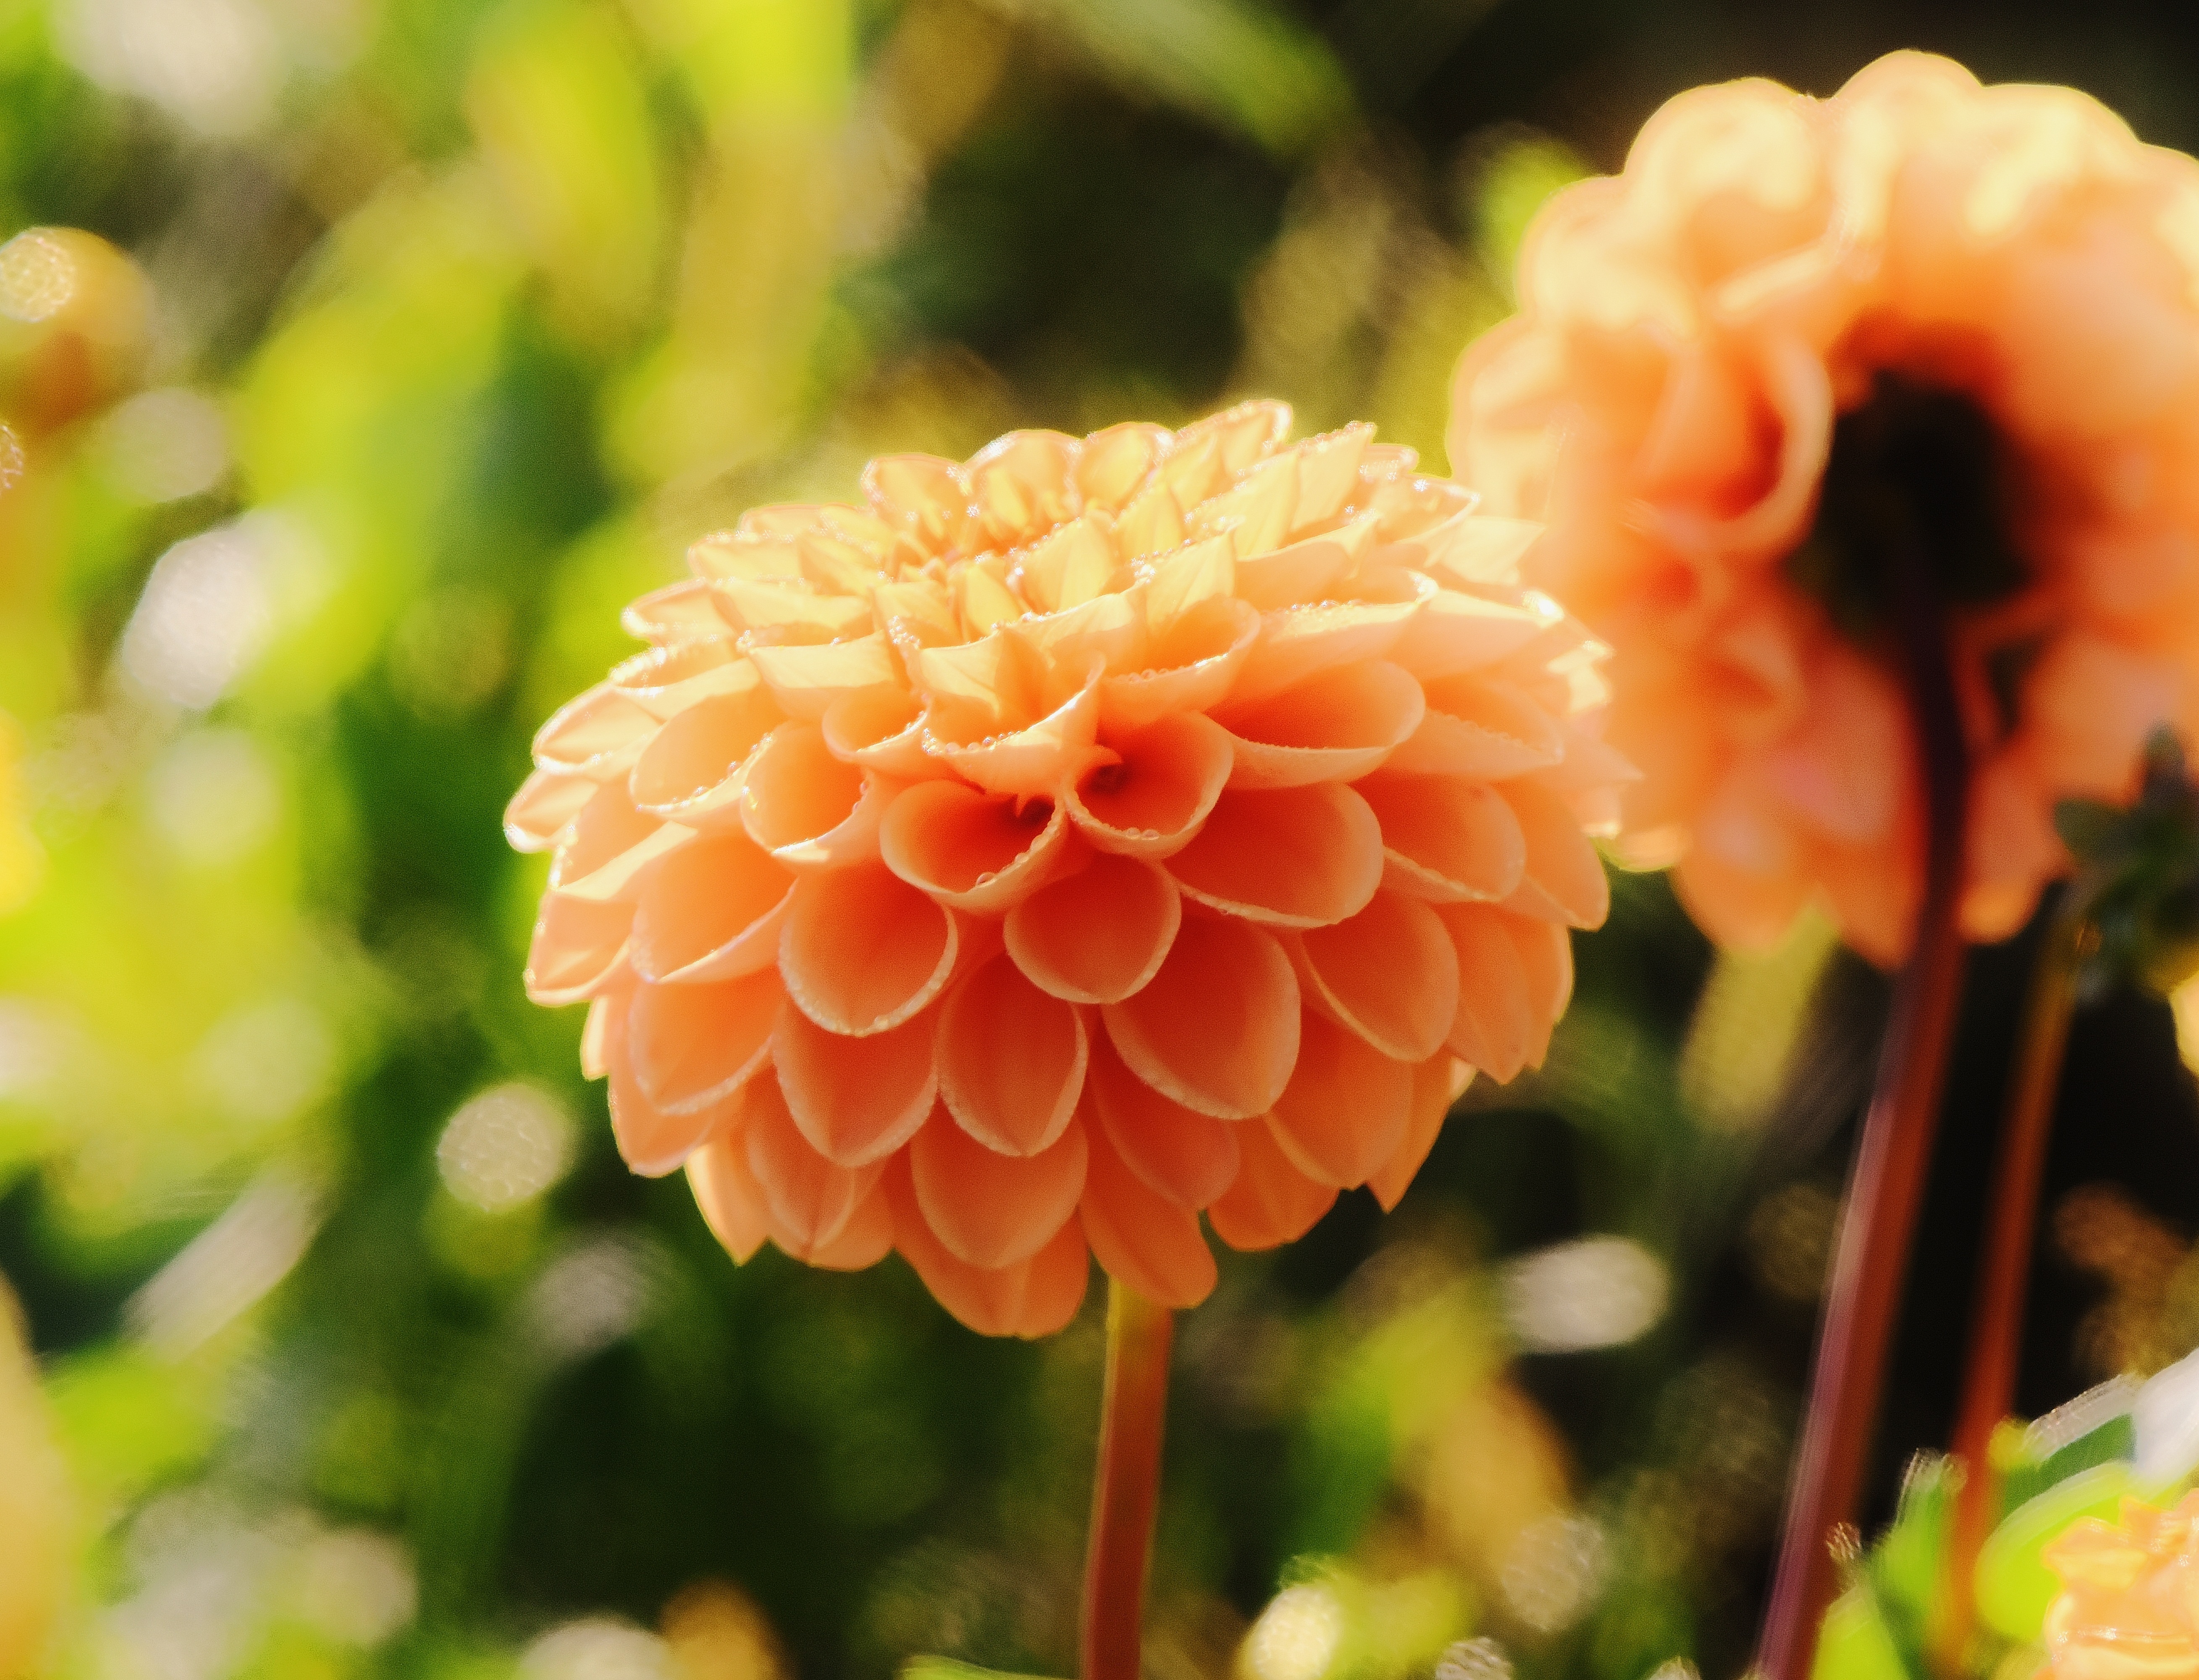
blossom, plant, flower, petal, bloom, autumn, botany, garden, flora, dahlia, asteraceae, dahlias, flower garden, dahlia garden, macro photography, flowering plant, ornamental flower, daisy family, dalia, annual plant, land plant